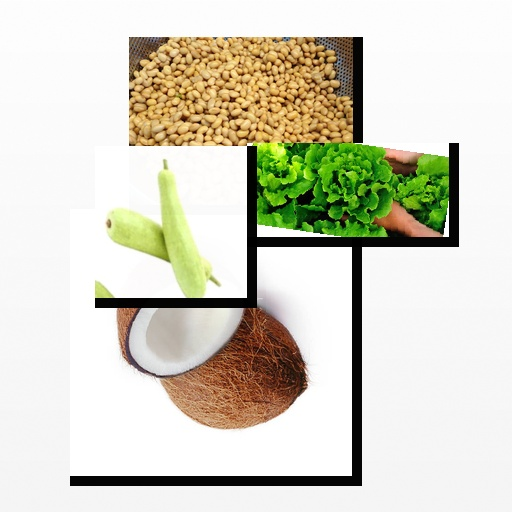
Food items: bottle_gourd, soybean, coconut, lettuce